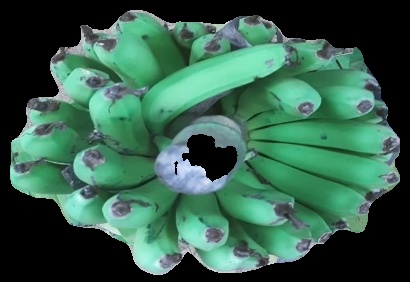
Variety: pachbale
Grade: grade2